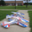
Label: airplane